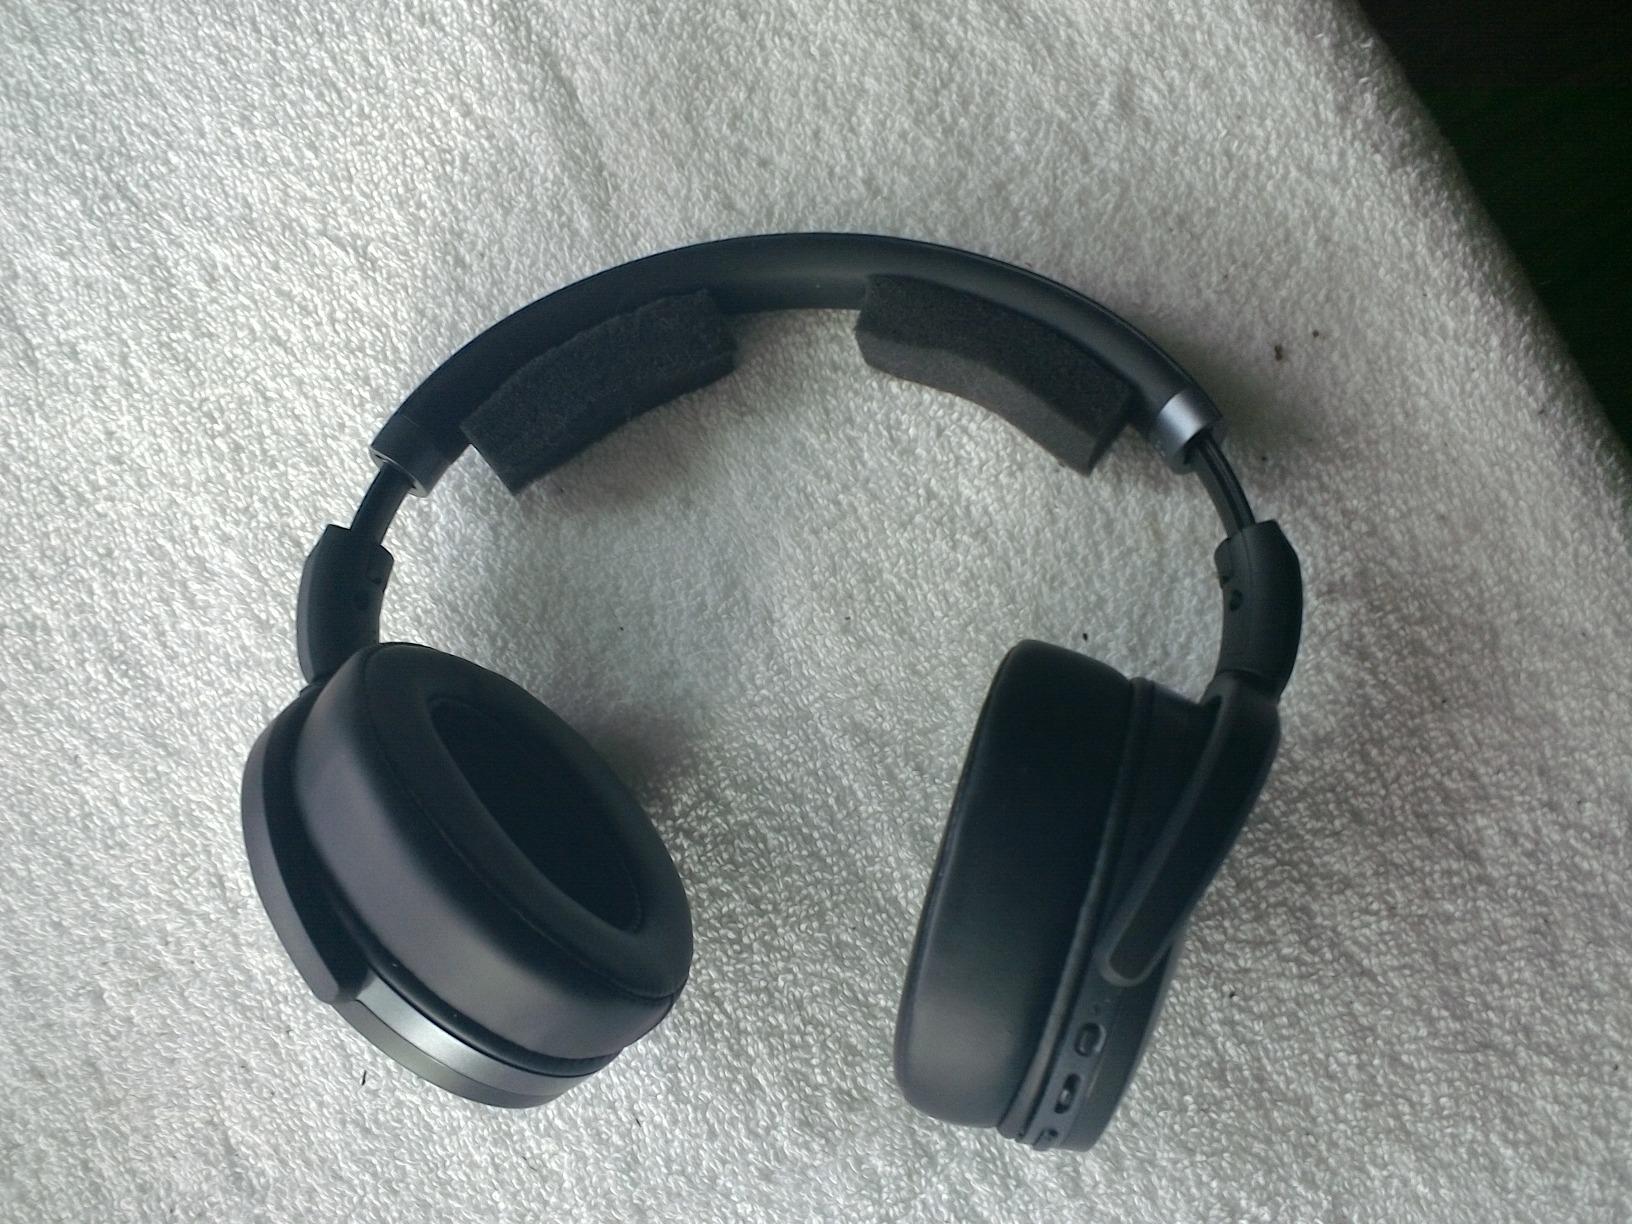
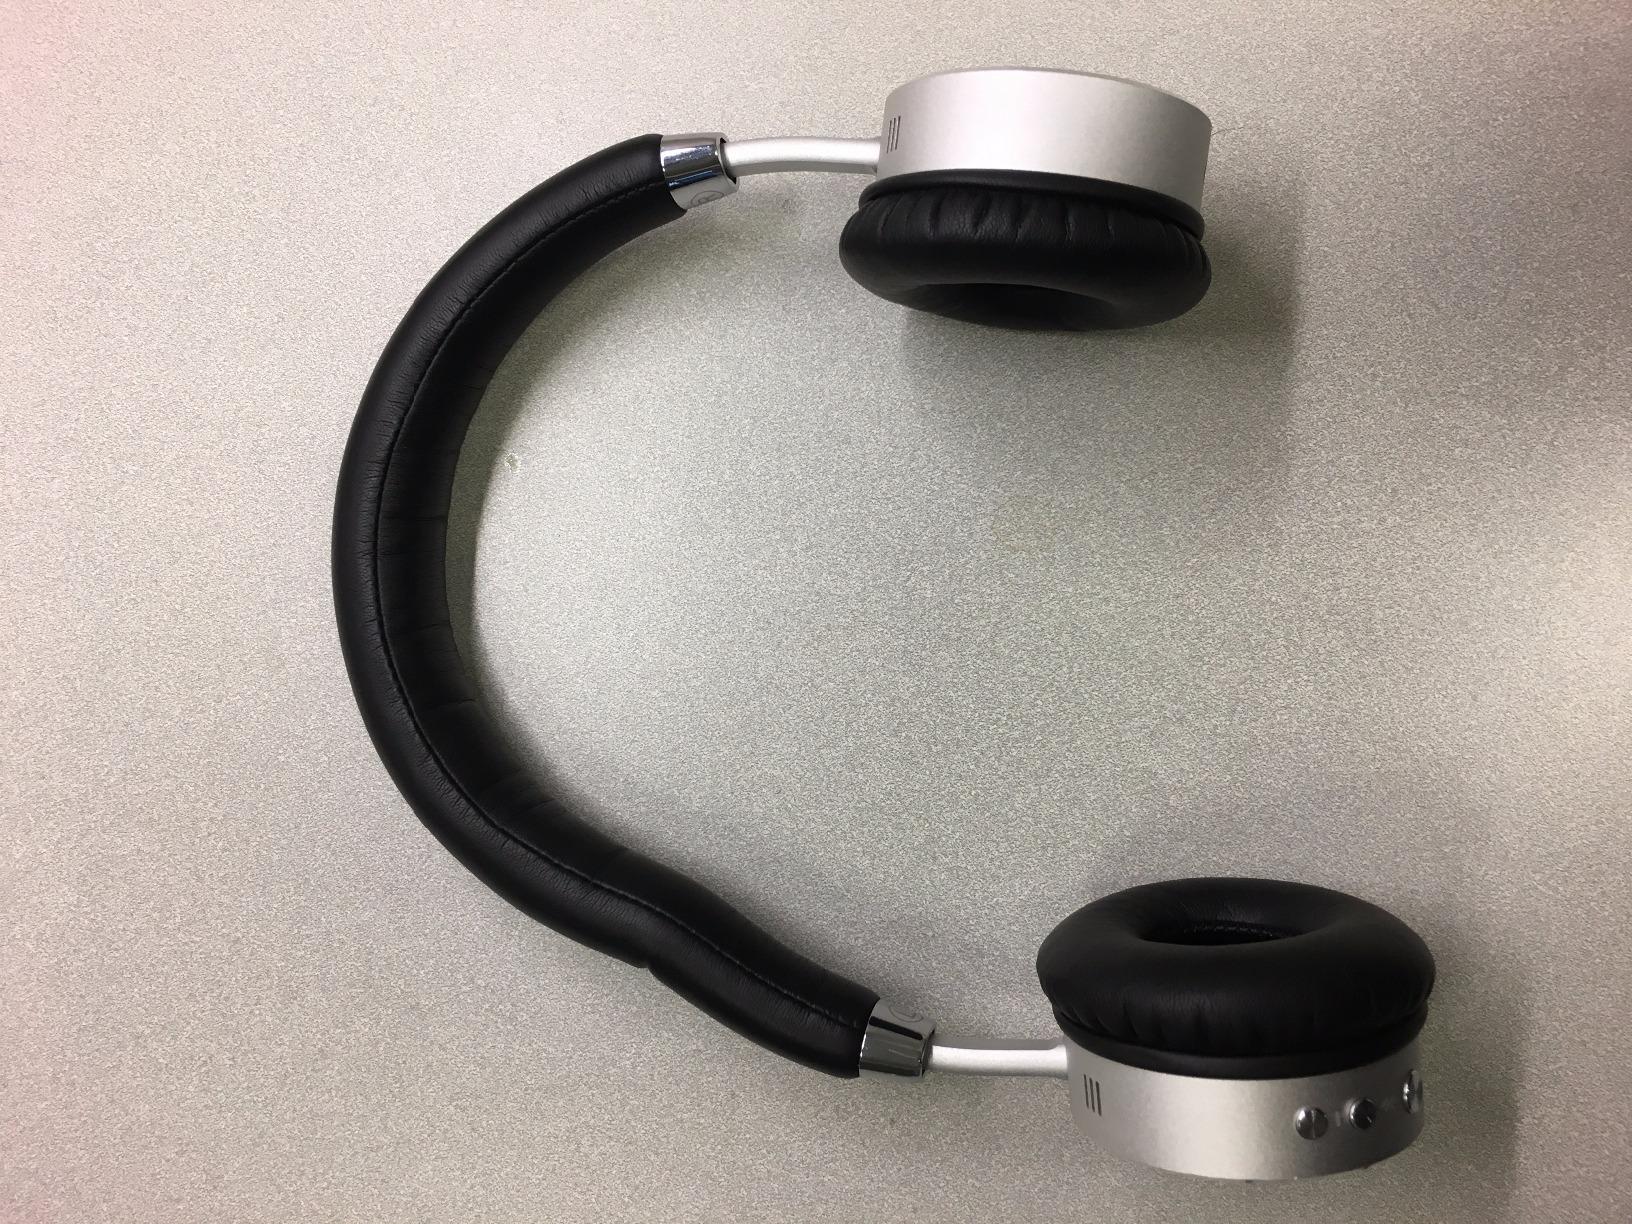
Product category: headphones
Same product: no